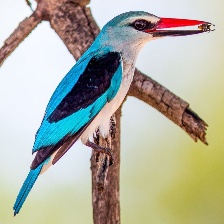
Species: WOODLAND KINGFISHER
Scientific name: HALCYON SENEGALENSIS